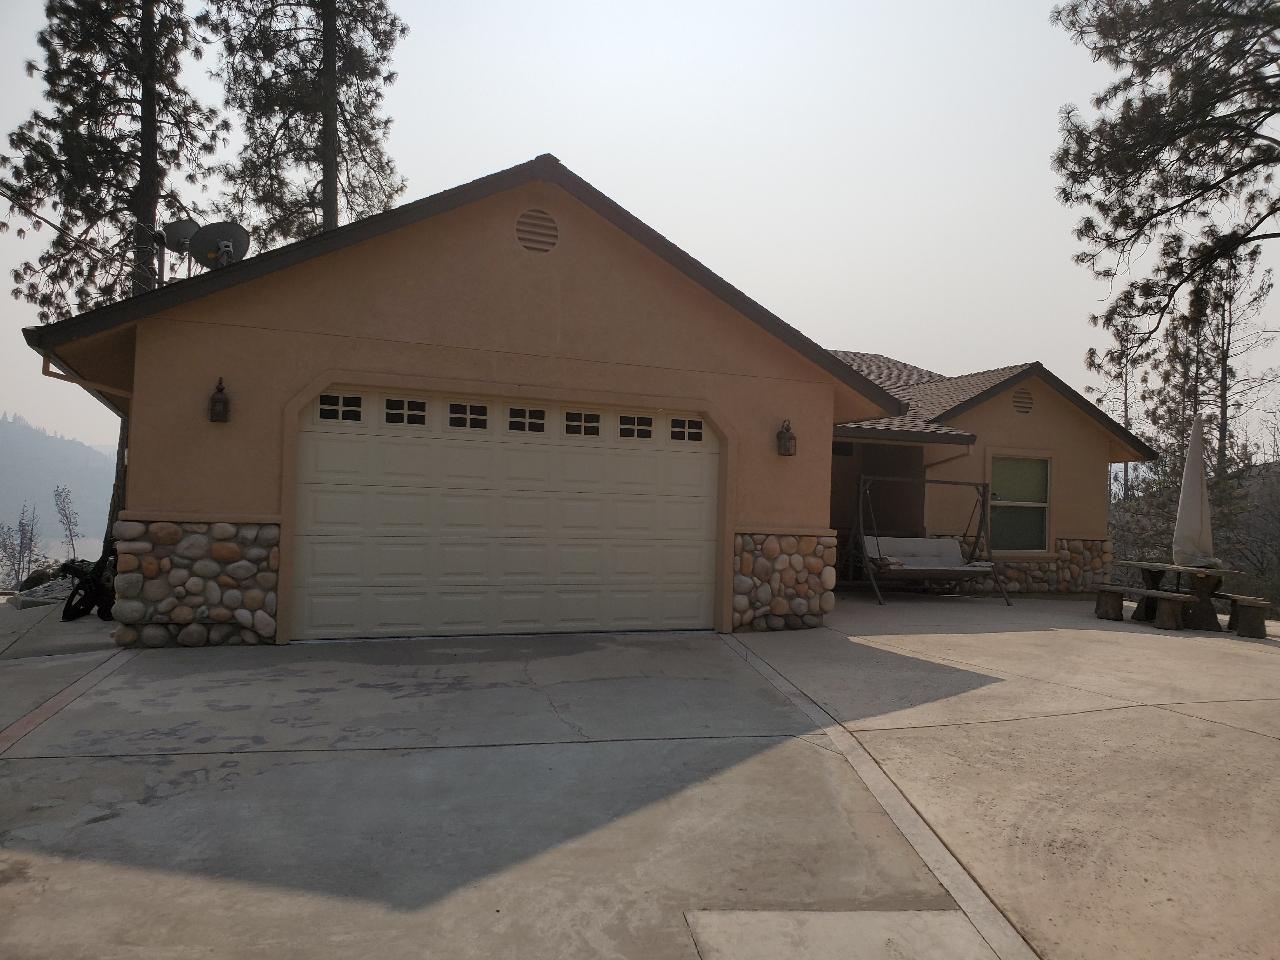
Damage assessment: affected